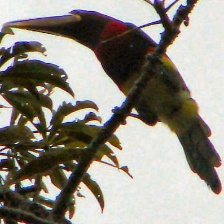
Species: IVORY BILLED ARACARI
Scientific name: PTEROGLOSSUS AZARA
ImageNet parent category: toucan